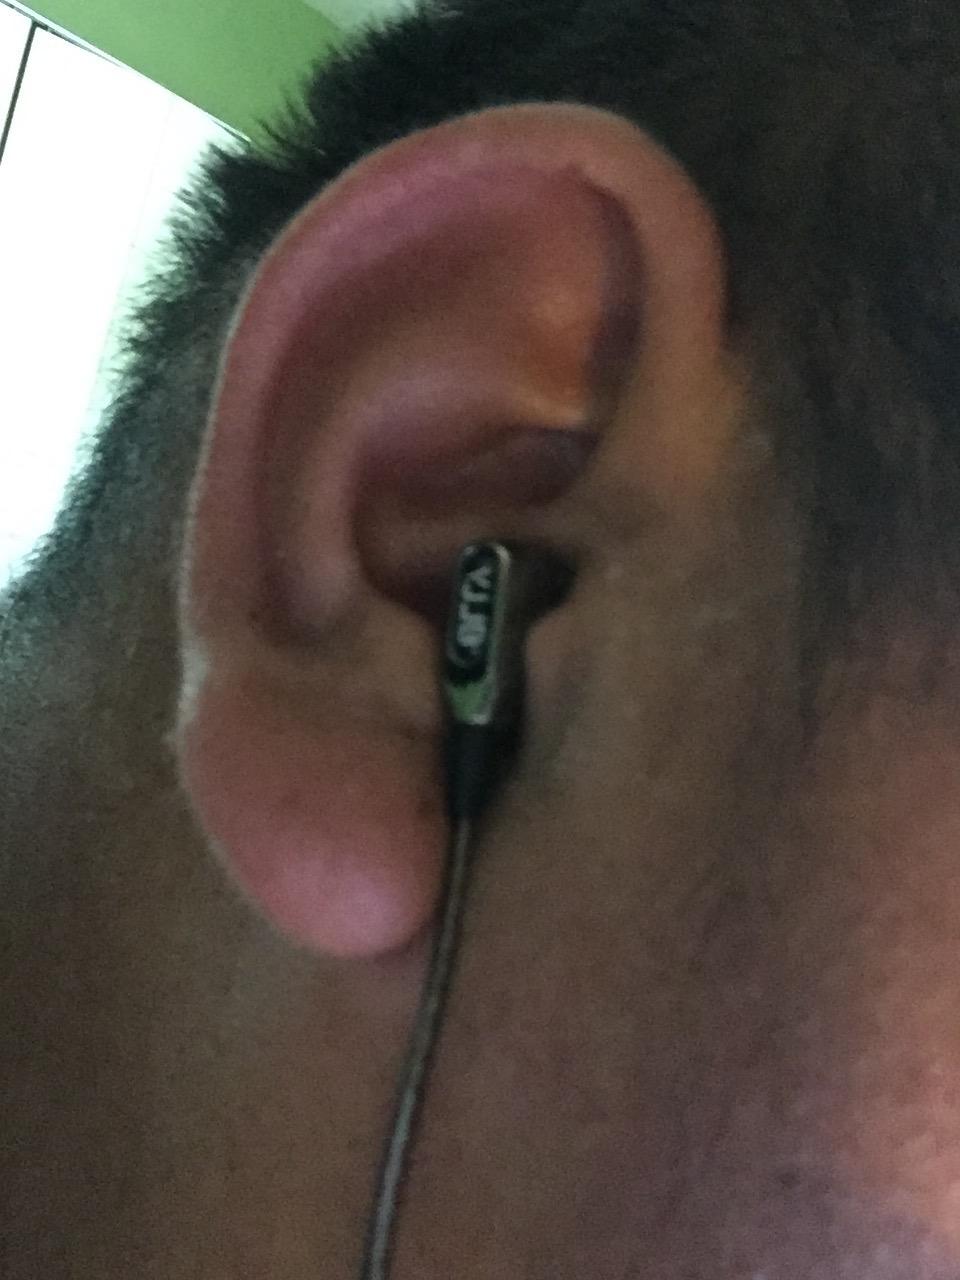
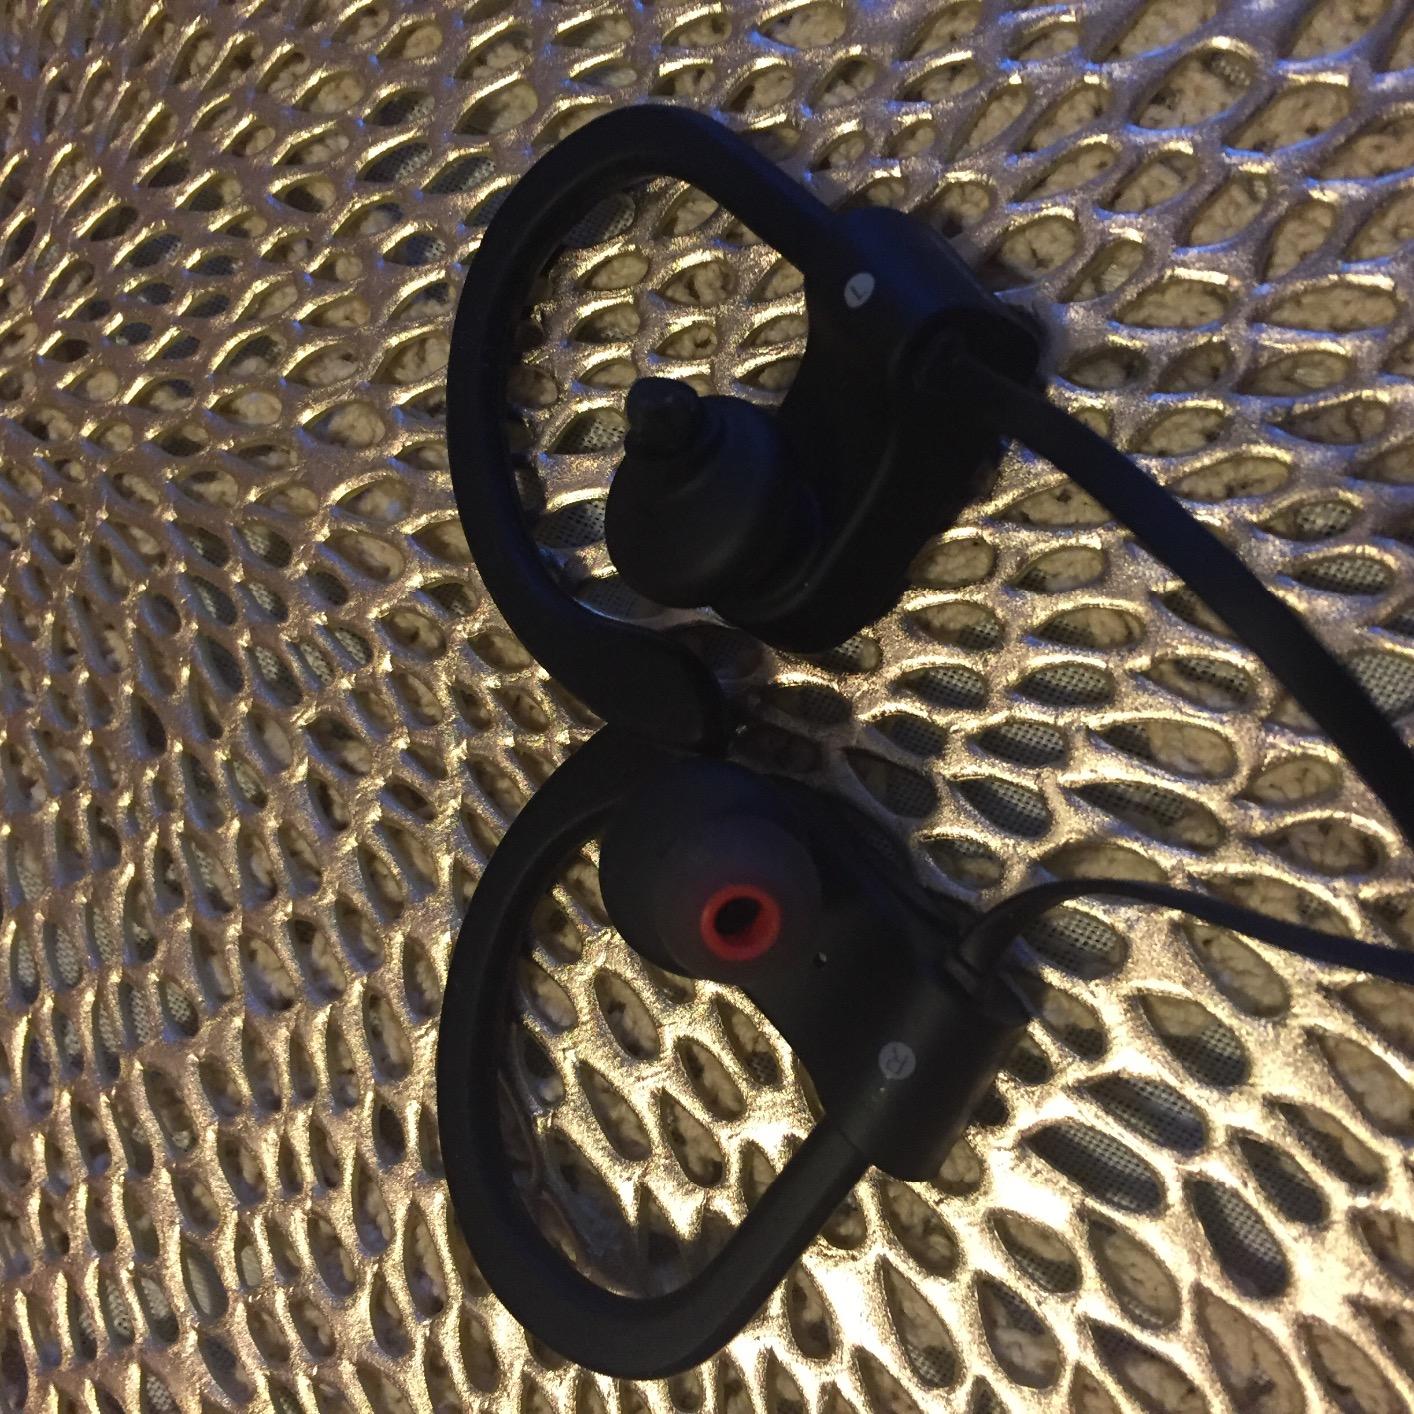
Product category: headphones
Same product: no